Philanthropy of Jolin Tsai

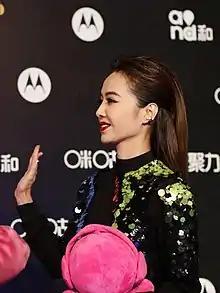
Tsai on the red carpet of the 10th Migu Music Awards in Shanghai, December 2016

Taiwanese singer Jolin Tsai has been actively involved in charitable endeavors, frequently providing assistance through donations and other means during natural disasters in her home country and neighboring countries. She has also been a passionate advocate for various social causes, including children's and youth rights, elder rights, women's rights, LGBTQ rights, disability rights, animal rights, and public health and safety.